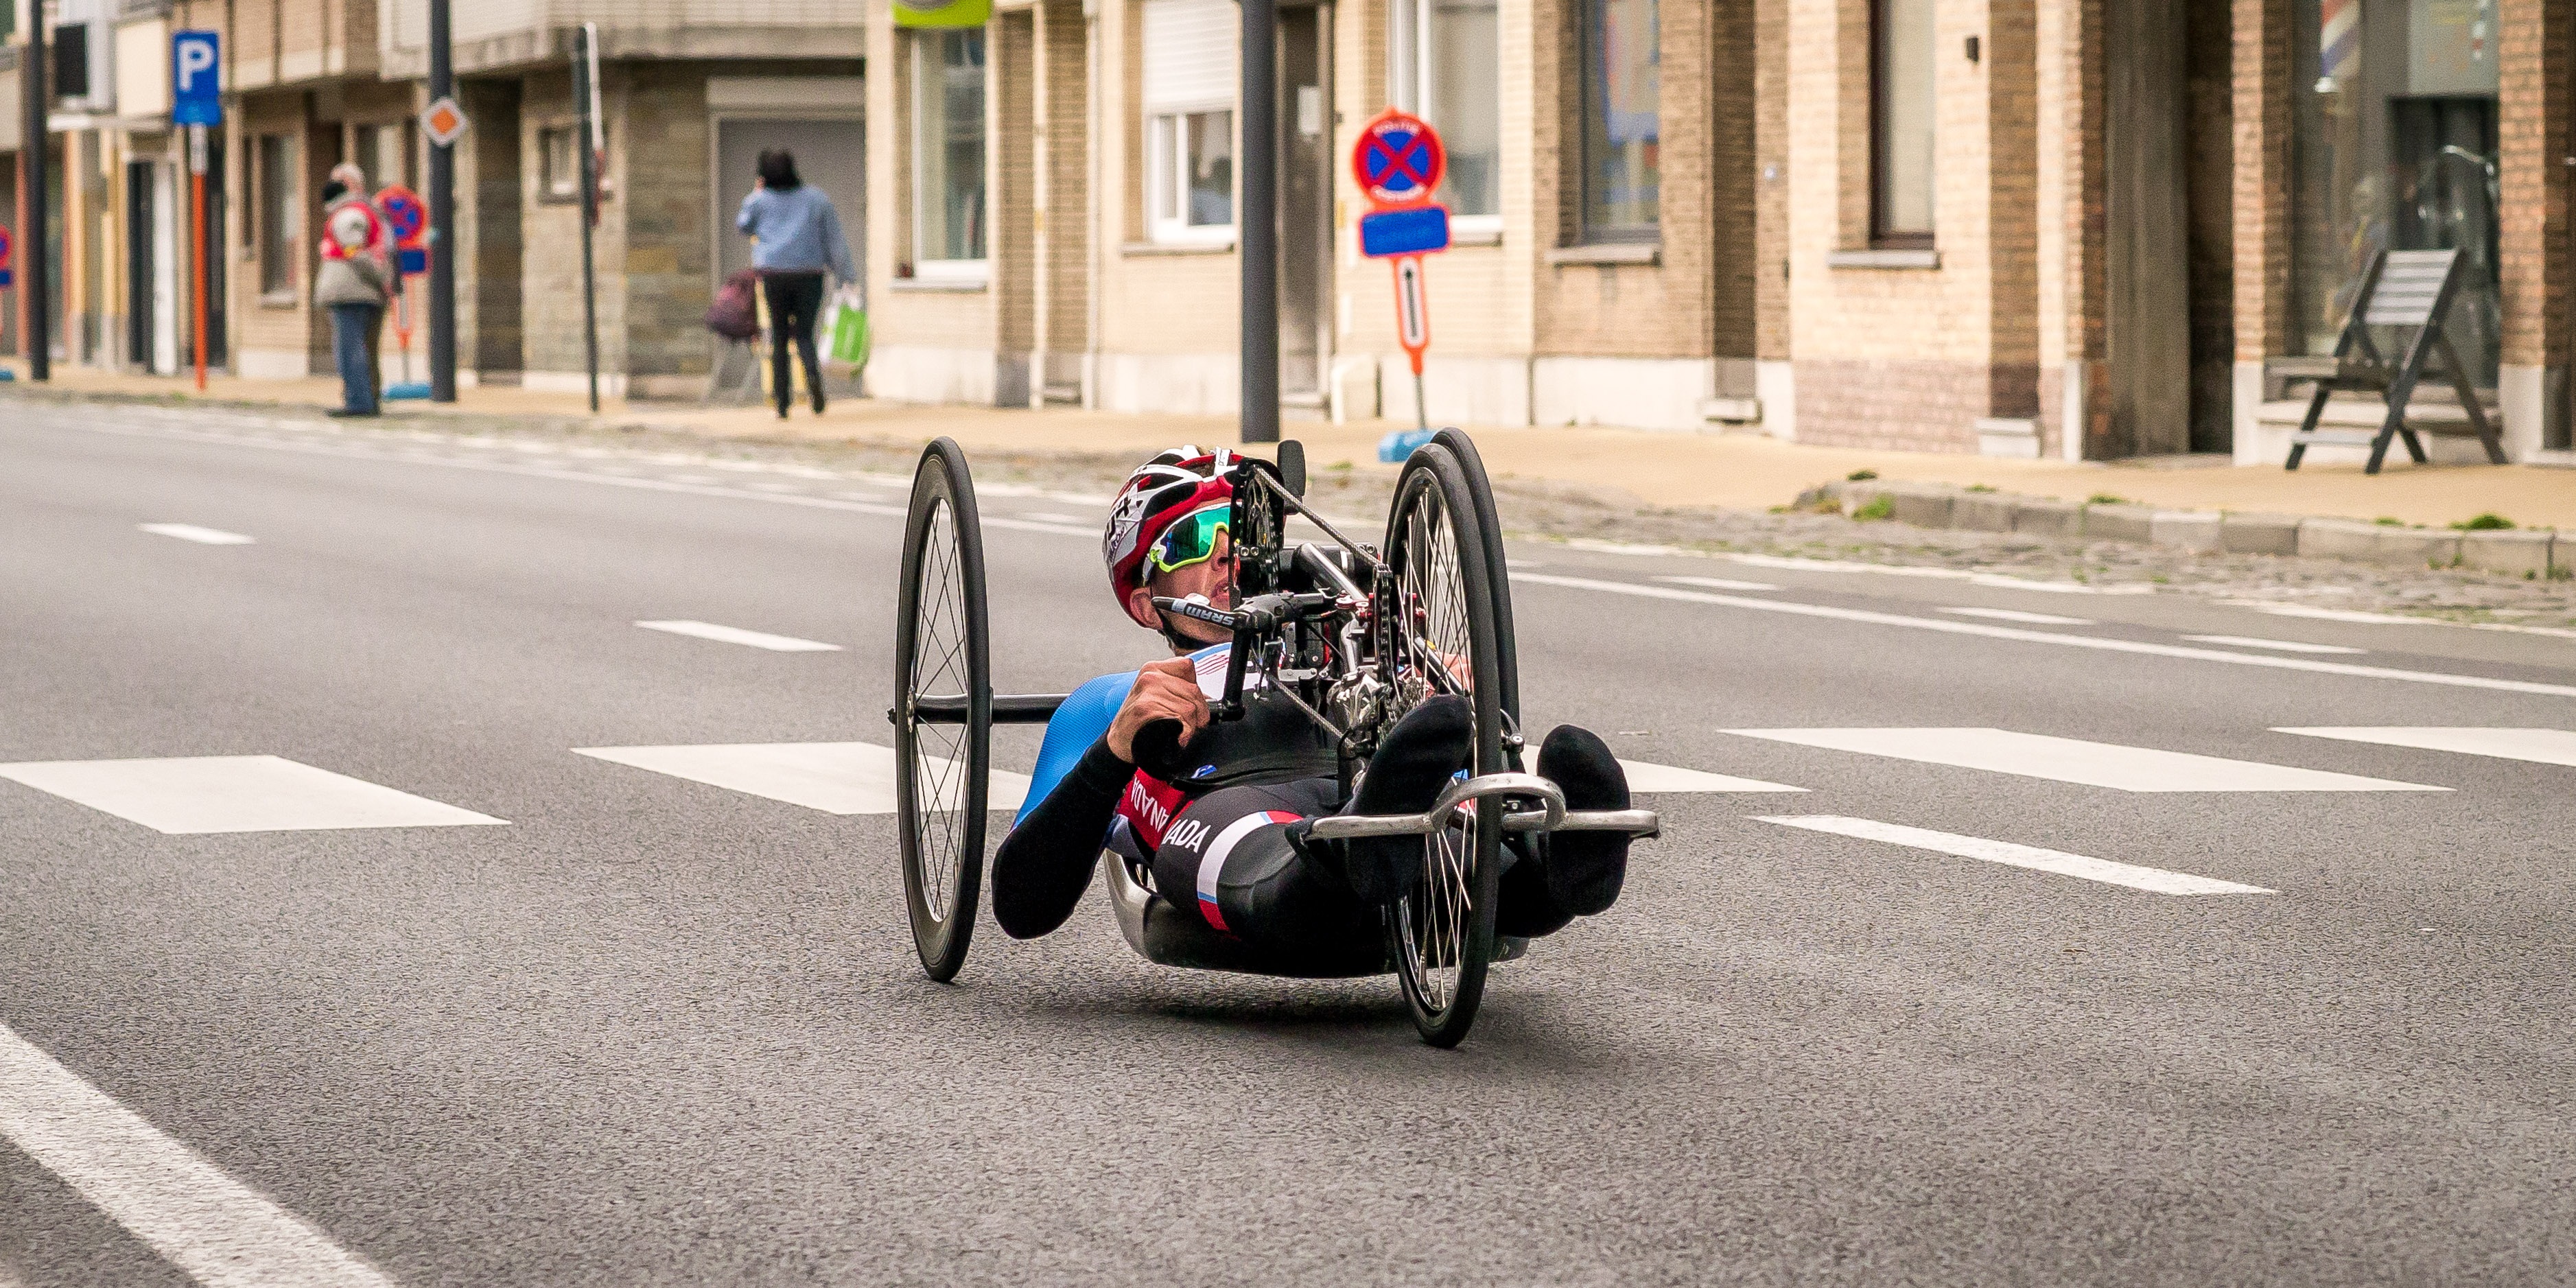
pedestrian, road, street, bicycle, bike, cyclist, vehicle, motorcycle, lane, paralympic, cycling, race, infrastructure, motorcycling